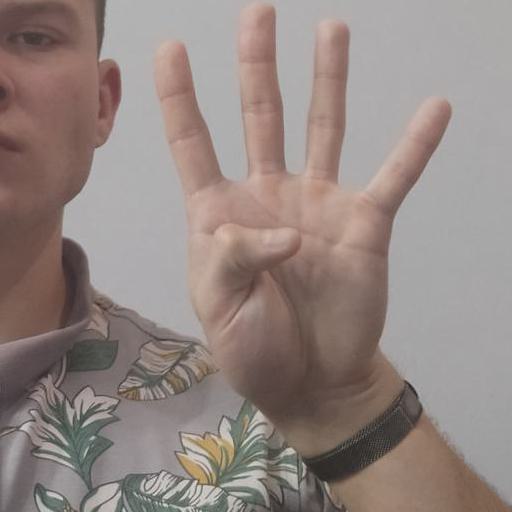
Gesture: four